Tarmo (1907 icebreaker)

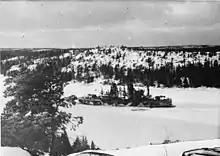
Tarmo in camouflage in 1939.

When relations with the Soviet Union deteriorated in late 1939, the Finnish state-owned icebreakers were again armed and assigned to a wartime icebreaker flotilla. "Tarmo" had been fitted with gun mounts already in 1931, and shortly before the Winter War began she was armed with four 50-caliber Vickers naval guns of Russian origin on two twin mounts. It was soon apparent that the guns, which were used on all large Finnish icebreakers, were not very suitable for naval use due to their relatively short range and slow rate of fire. On 11 January 1940, after spending the early days of the war near Turku, "Tarmo" was ordered to the Gulf of Finland because the ice conditions had become too severe for the smaller "Murtaja". When the two icebreakers met in Helsinki on 13 January, a Madsen 20 mm anti-aircraft cannon was moved from "Murtaja" to "Tarmo".